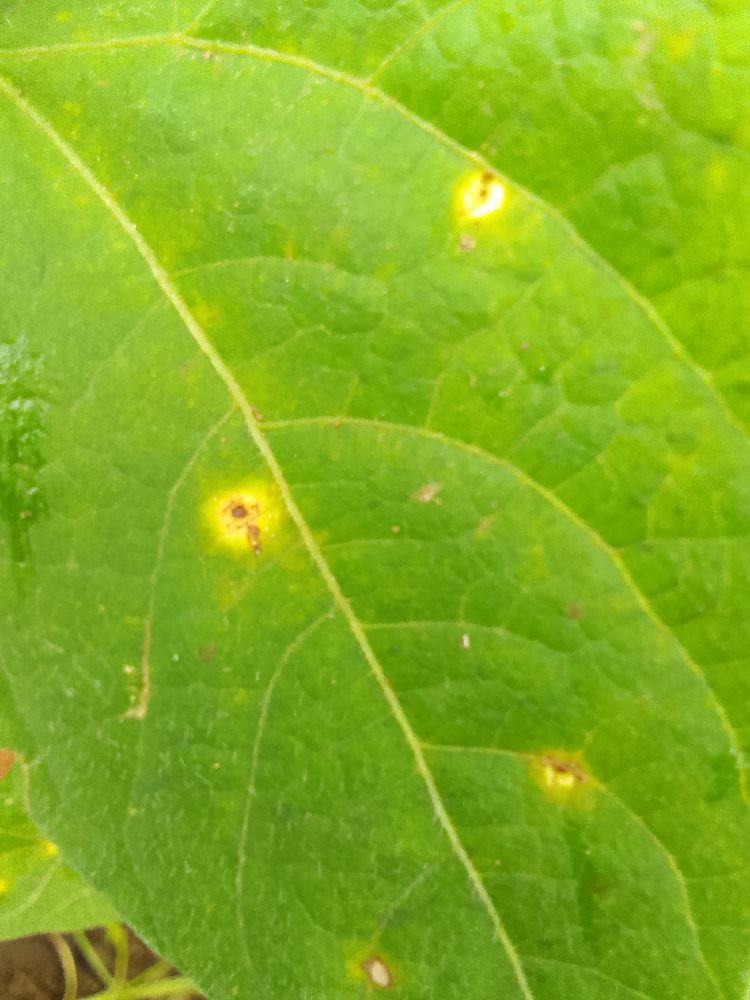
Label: rust